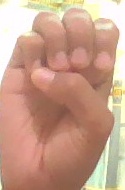
ASL sign: E